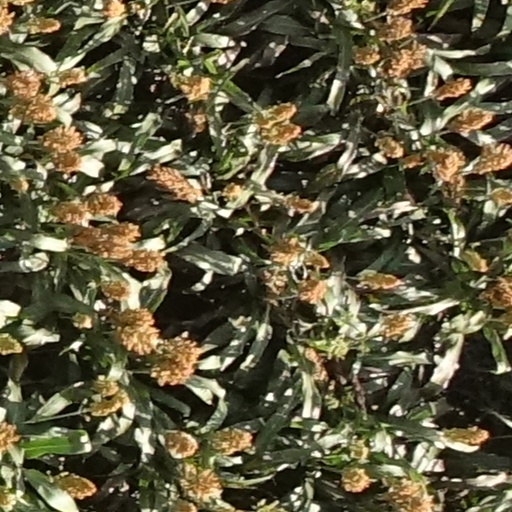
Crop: sorghum